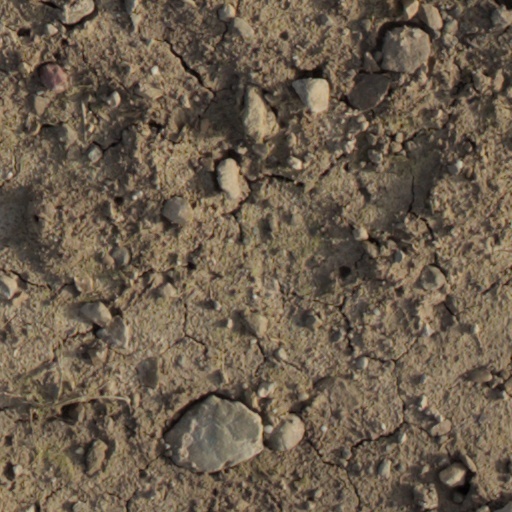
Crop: wheat